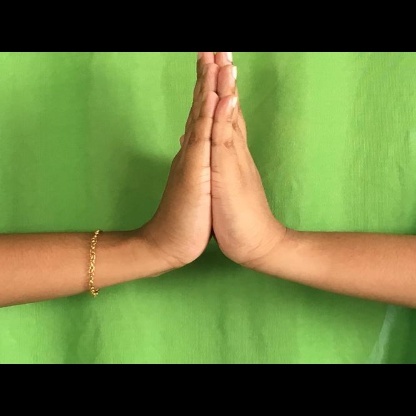
Mudra: Anjali